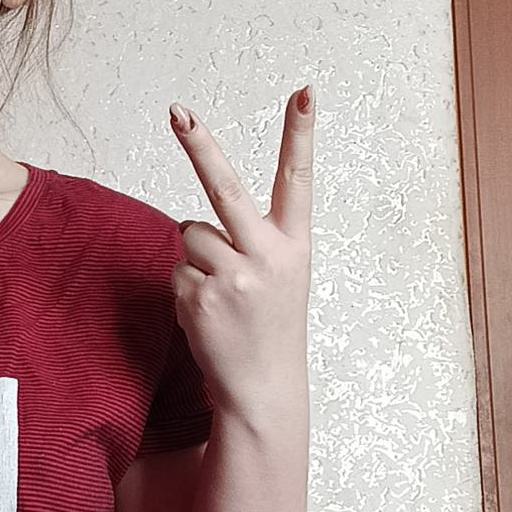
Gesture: peace_inverted